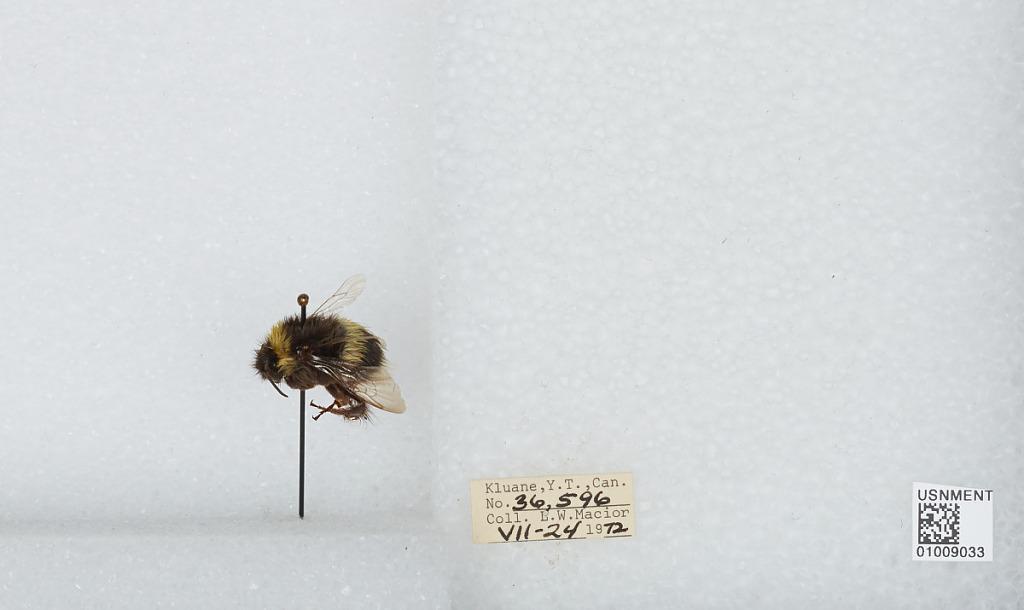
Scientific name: Bombus (Bombus) lucorum (Linnaeus)
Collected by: L. Macior
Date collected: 1972-7-24
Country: Canada
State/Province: Yukon Territory
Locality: Kluane
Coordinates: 60.75, -139.5